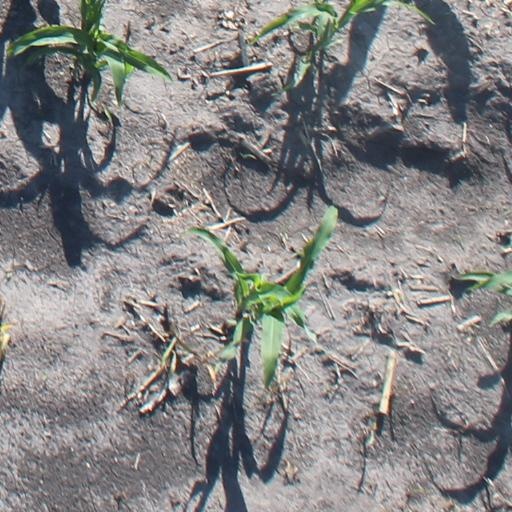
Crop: maize; corn